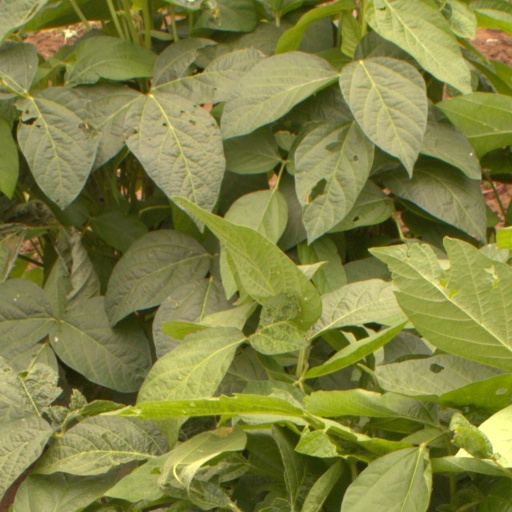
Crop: soybean